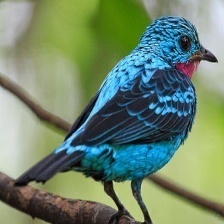
Species: SPANGLED COTINGA
Scientific name: COTINGA CAYANA